Oqwa Pi

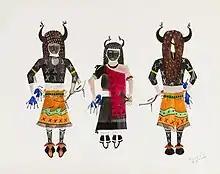
Buffalo Dancers, c.1920–1925. Watercolor and pencil on paperboard. Collection of the Smithsonian Institution

Oqwa Pi (English: Red Cloud or Kachina Stick) also known as Abel Sanchez (1899–1971), was a San Ildefonso Pueblo painter, muralist, and politician. Pi was known for his brightly colored paintings. He served as governor of the San Ildefonso Pueblo for six terms.